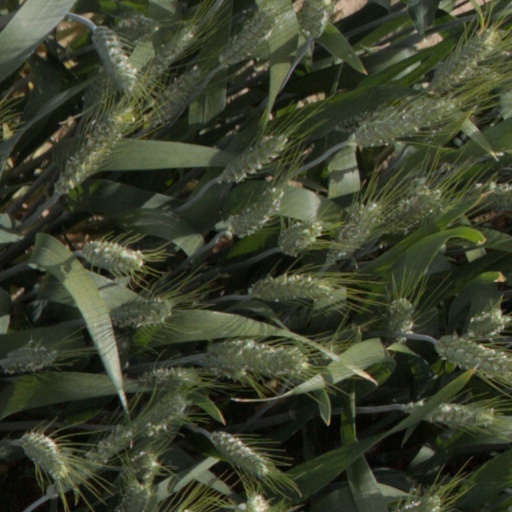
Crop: wheat